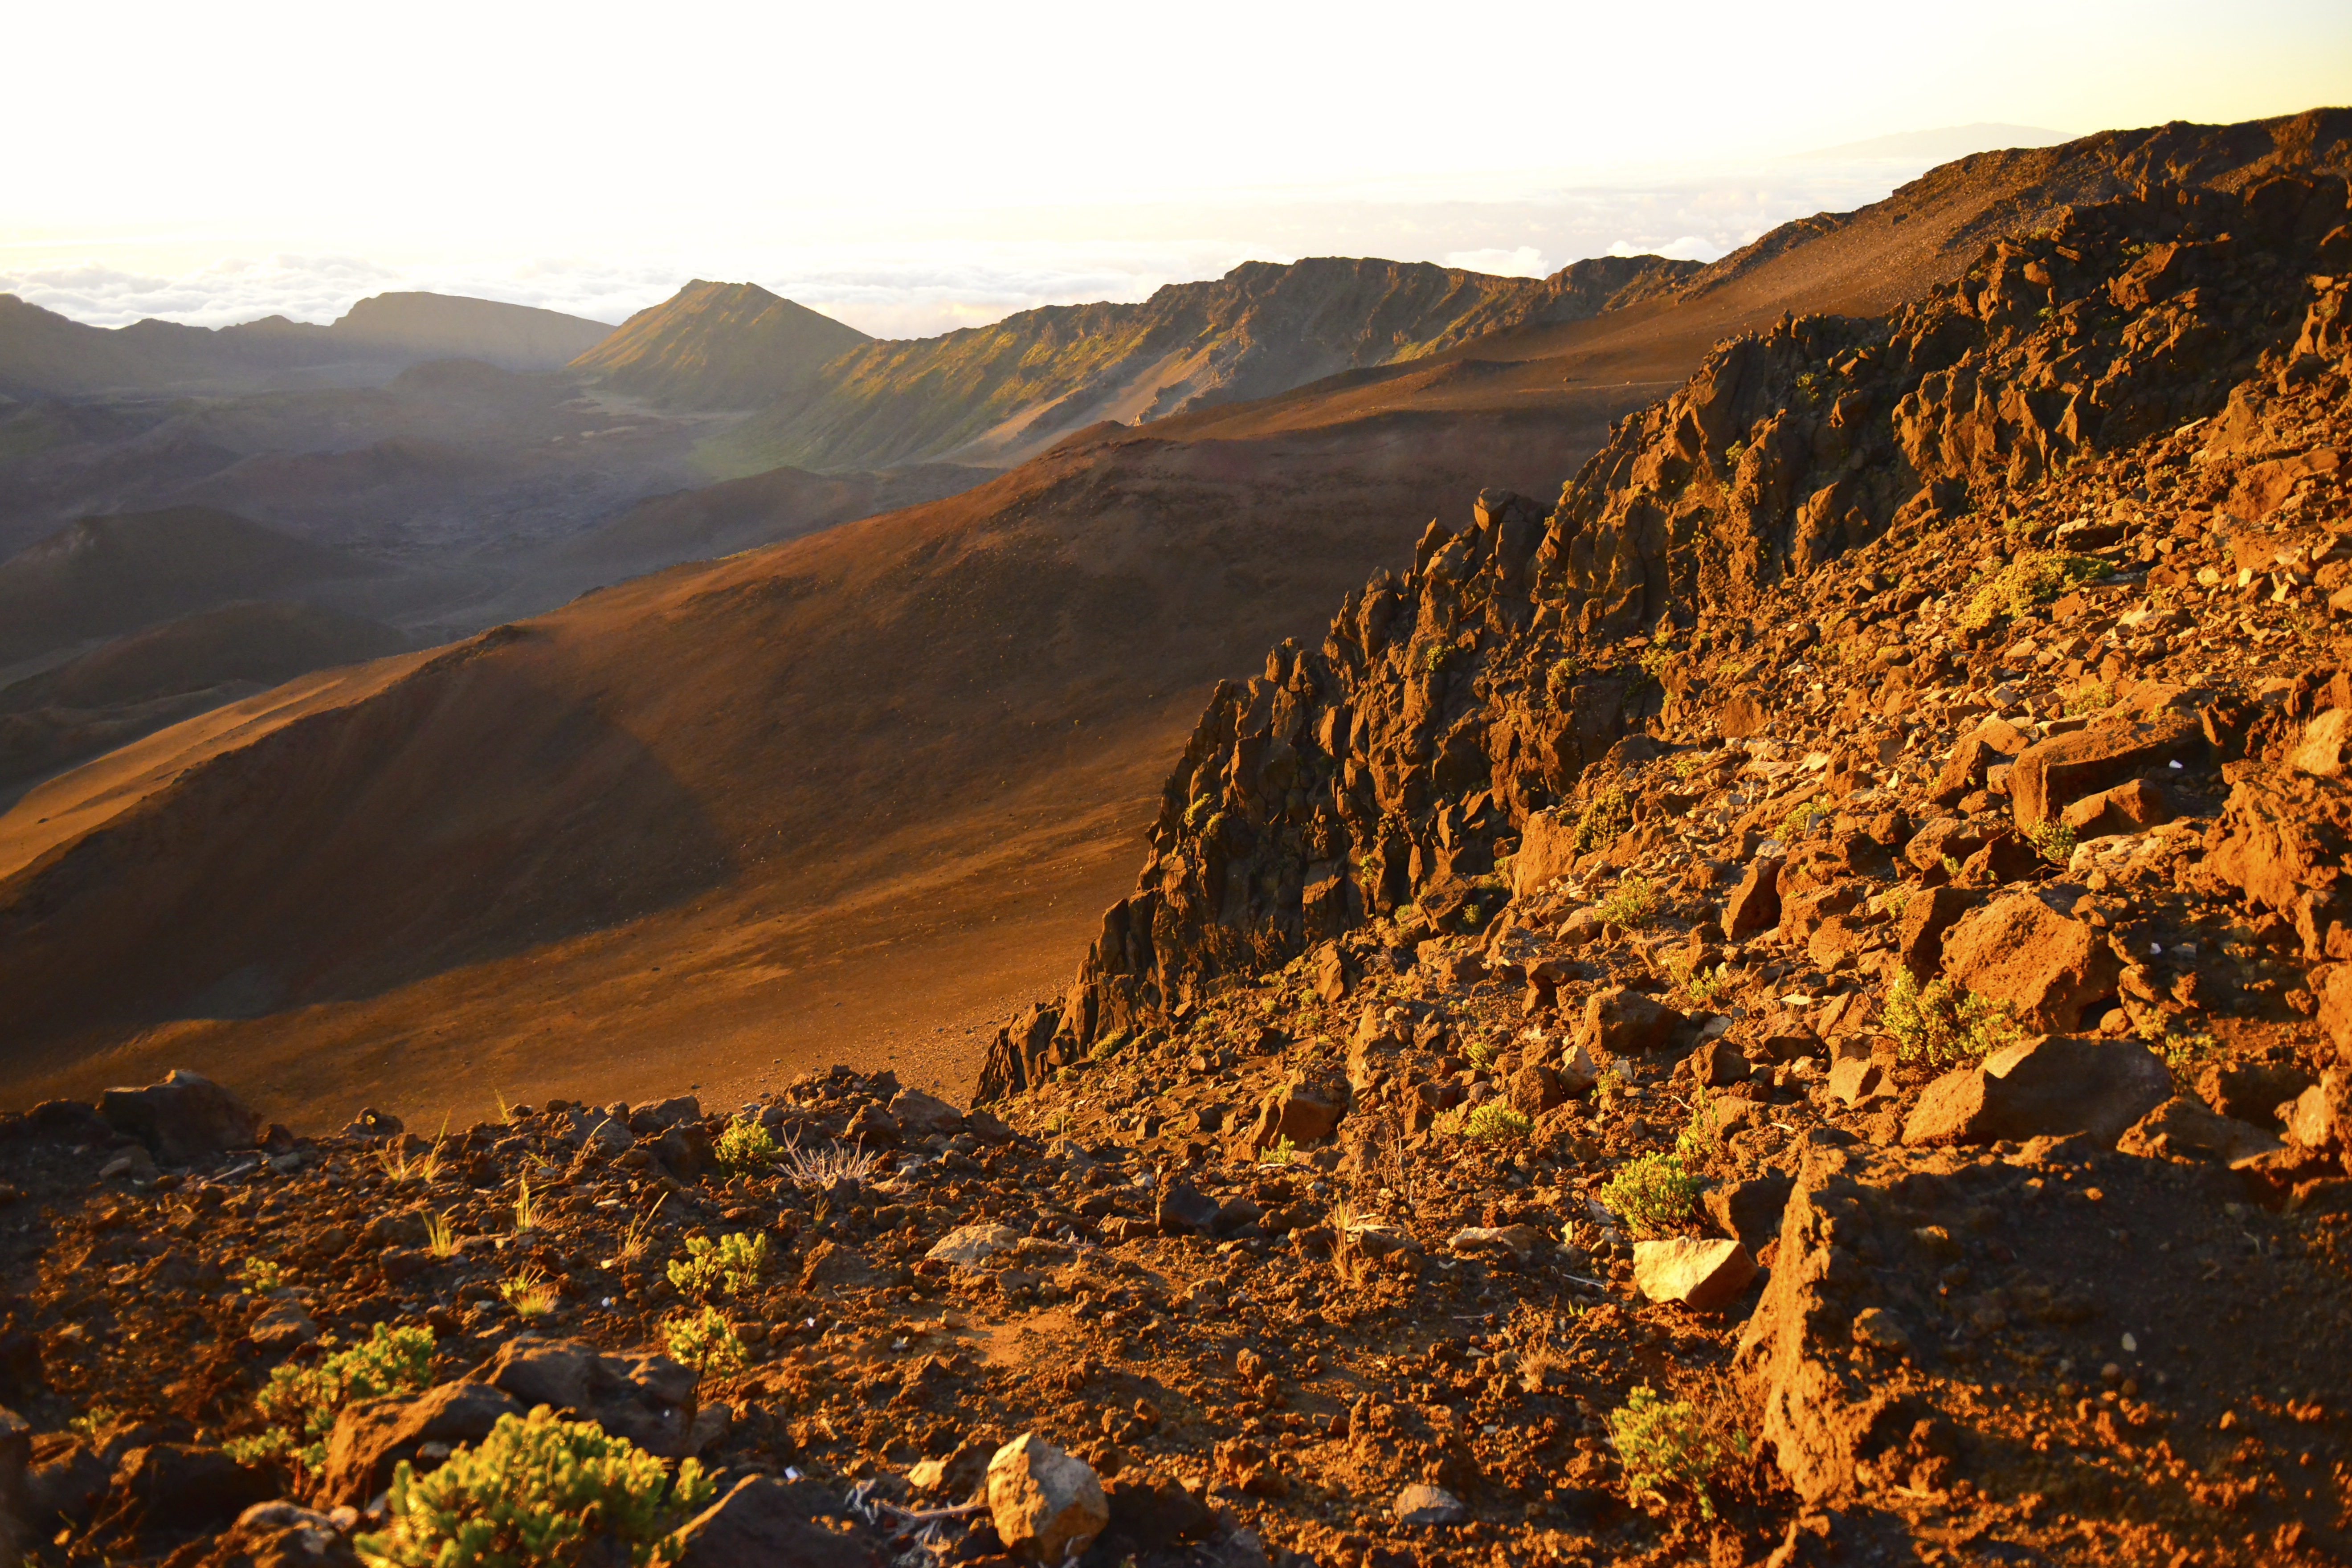
landscape, rock, wilderness, mountain, sky, sunset, hiking, hill, view, valley, mountain range, vacation, travel, cliff, tropical, autumn, park, volcano, island, crater, tourism, terrain, ridge, summit, national, clouds, geology, plateau, pacific, maui, volcanic, landform, haleakala, natural environment, geographical feature, mountainous landforms